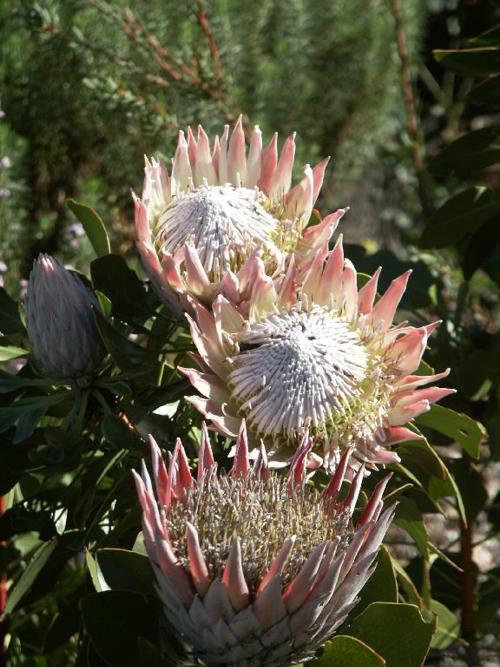
Label: king protea